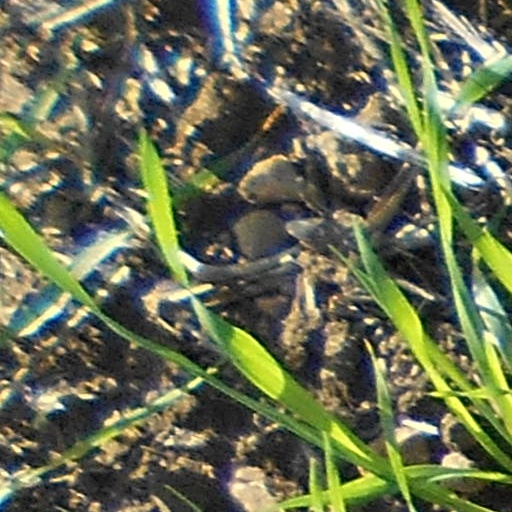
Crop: wheat